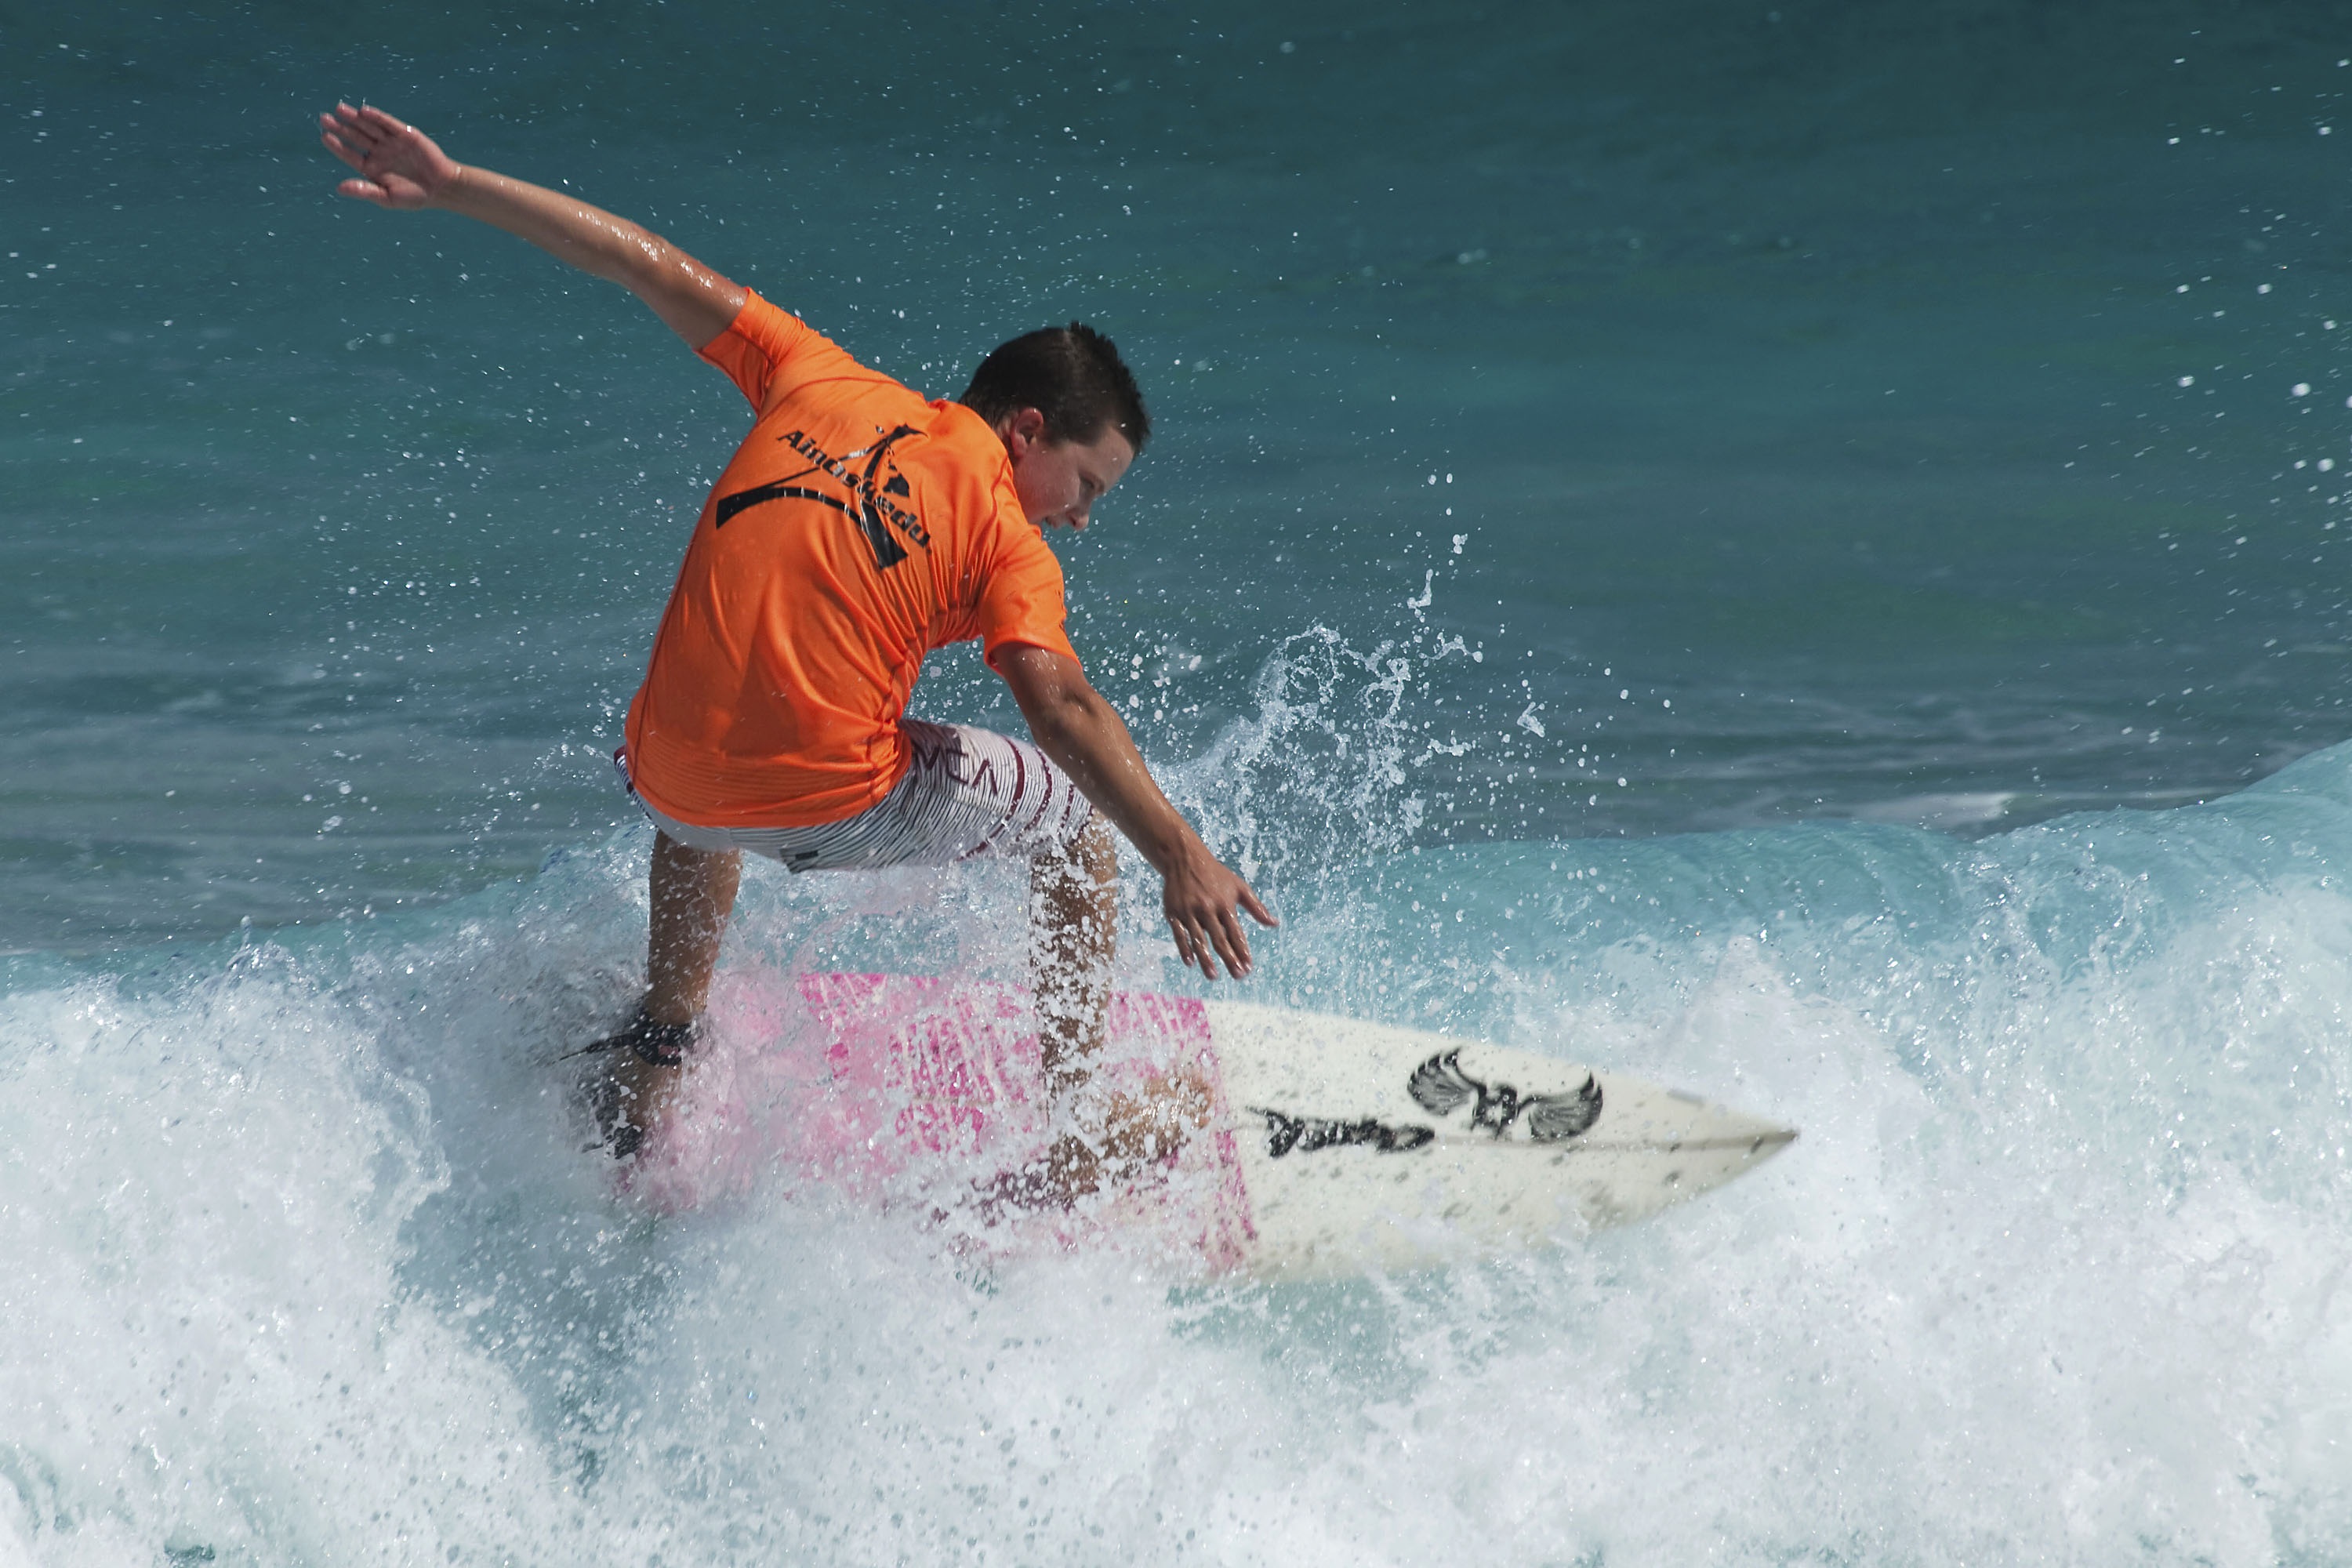
sea, water, ocean, board, wave, surfer, foam, surf, surfing, young, spray, balance, surfboard, hawaii, extreme sport, fun, sports, skimboarding, water sport, wind wave, boardsport, surfing equipment and supplies, surface water sports, bodyboarding